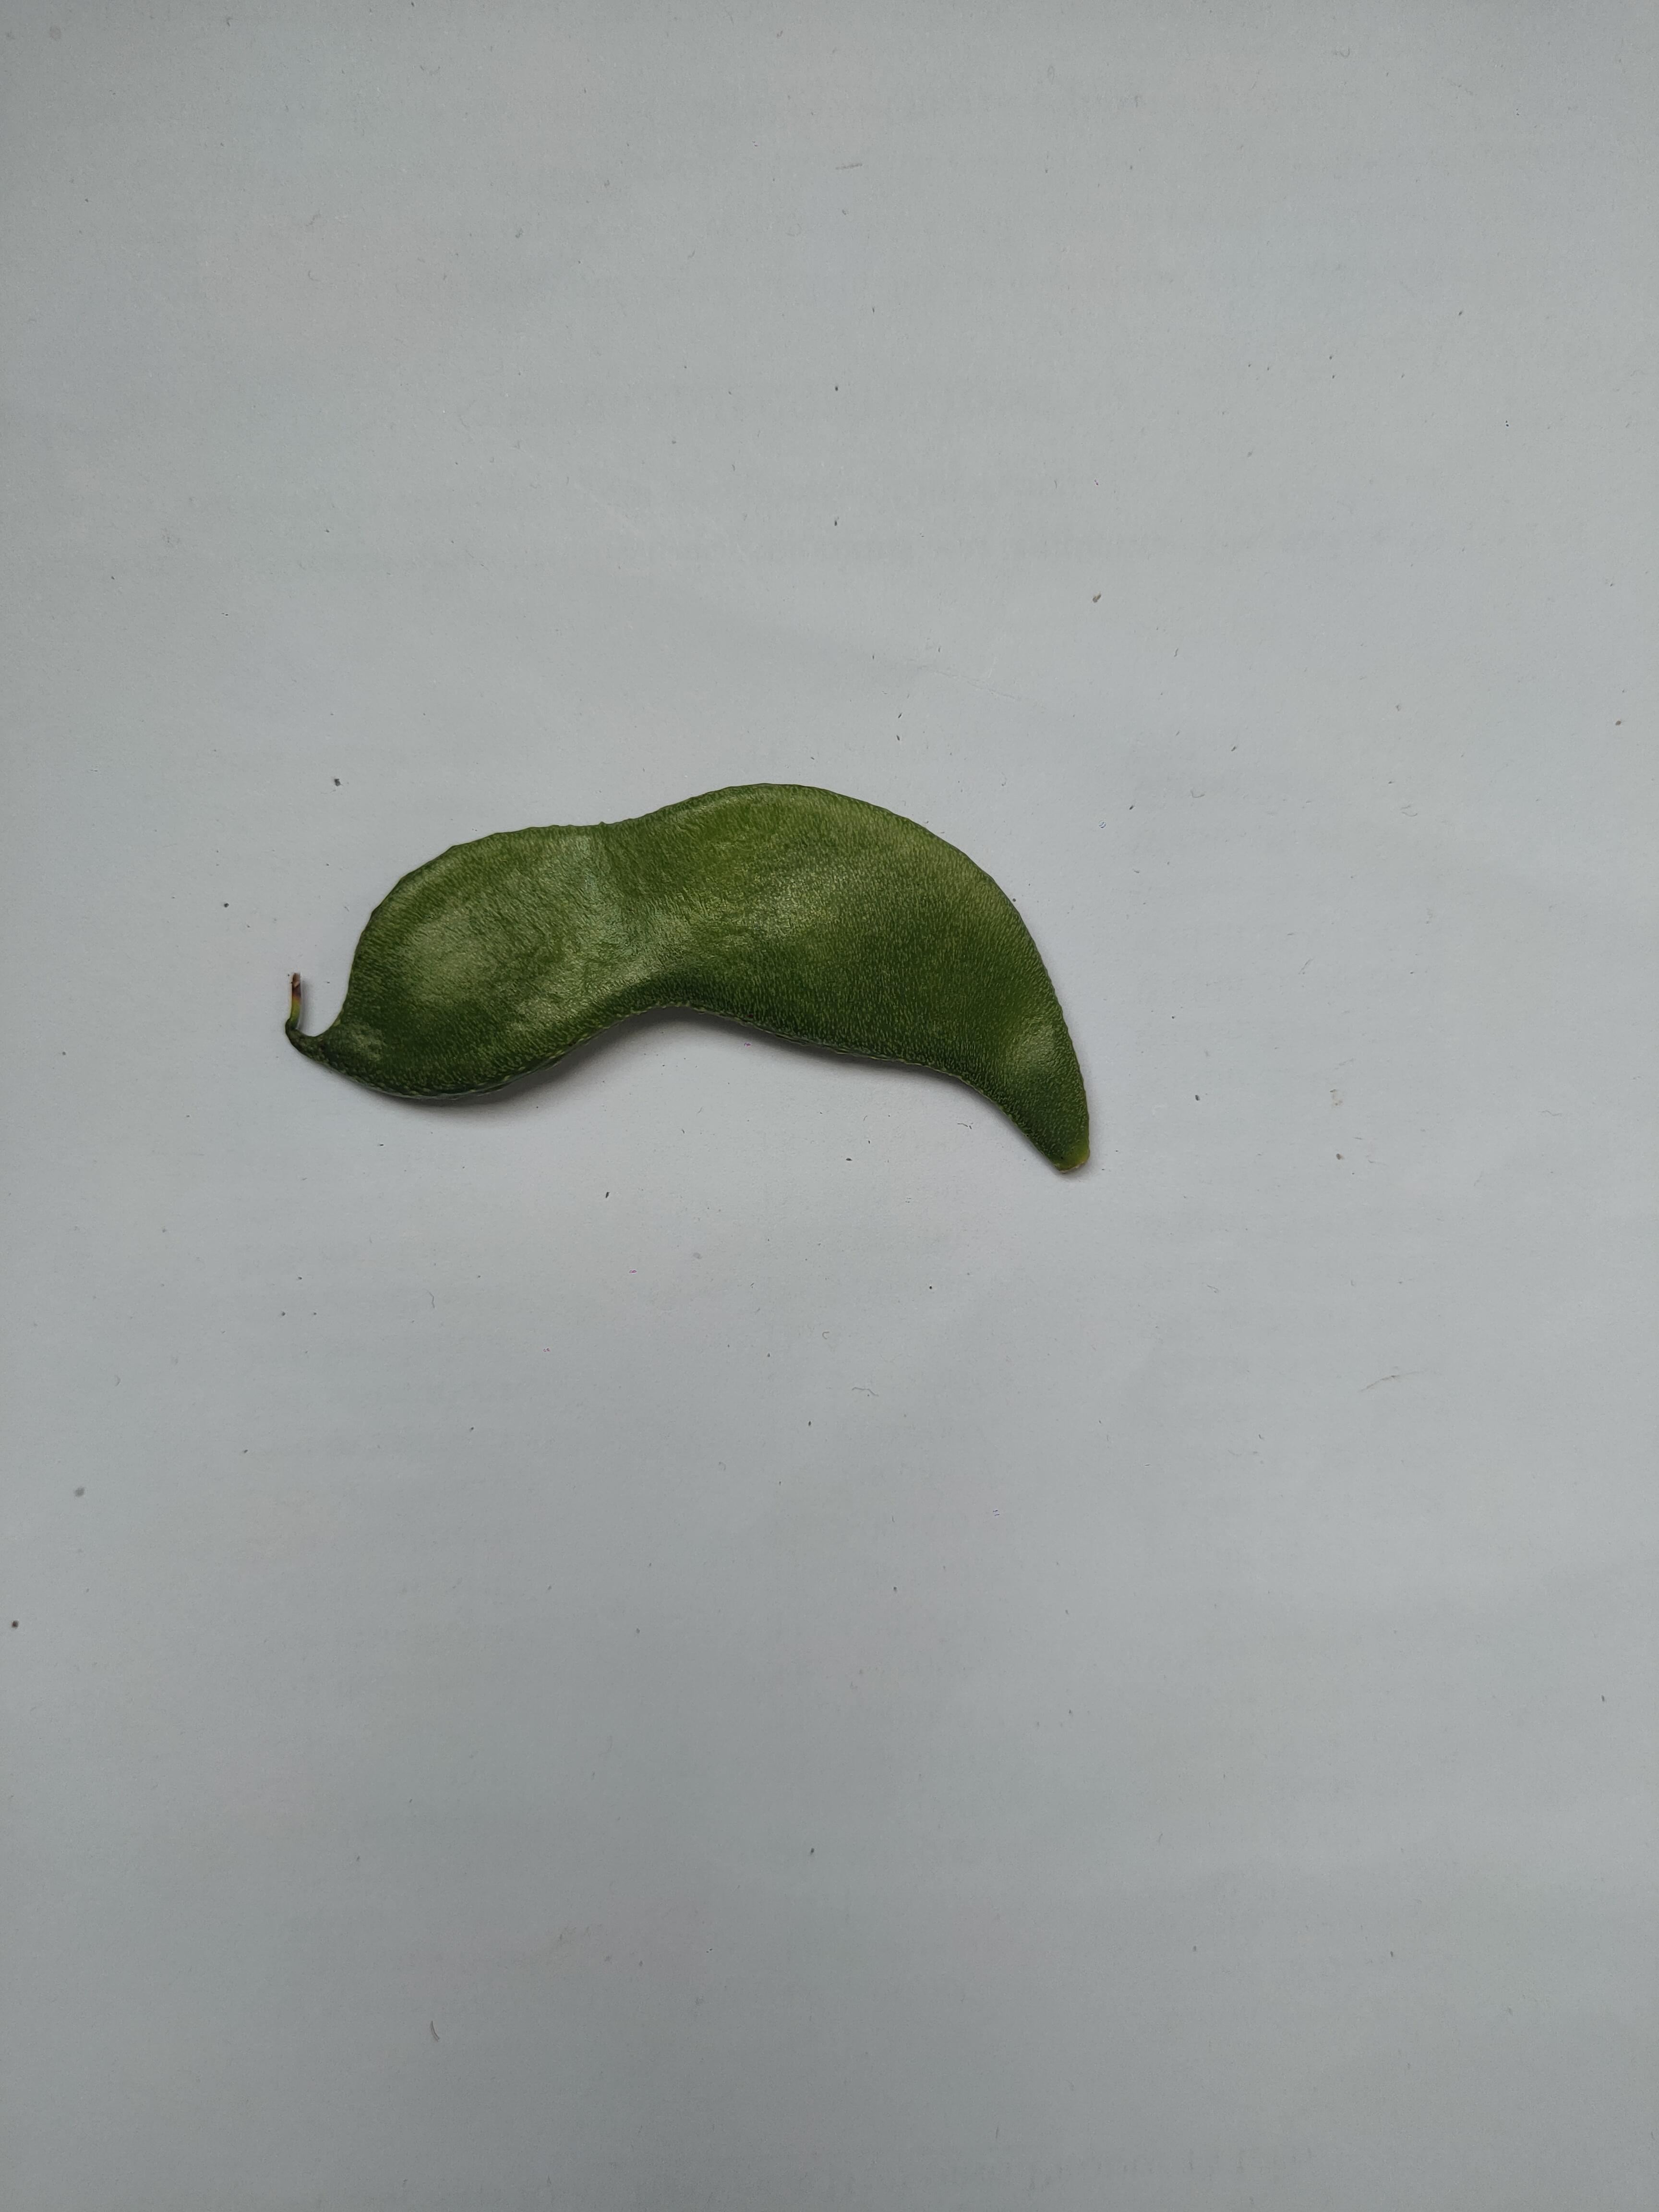
Label: Bean